Jayam Manade (1986 film)

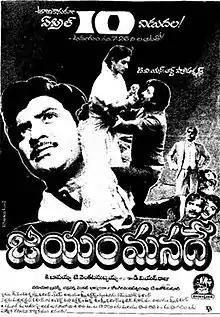
Theatrical release poster

Jayam Manade is a 1986 Indian Telugu-language action drama film written by Paruchuri Brothers and directed by K. Bapayya. A remake of Bengali film, "Pratishodh" (1981), the film stars Krishna, Sridevi and Rao Gopal Rao, and was released on 10 April 1986.